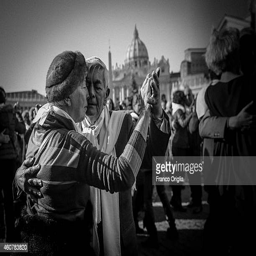
people dance tango in honor of 78th birthday during the weekly audience